Étude Op. 25, No. 8 (Chopin)

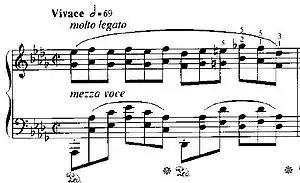
Excerpt from the beginning of the "Étude Op. 25 No. 8"

Étude Op. 25, No. 8, in D-flat major, is a technical piano study composed by Frédéric Chopin.